Erasmus Habermehl

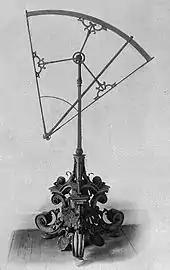

Erasmus Habermehl, also Erasmus Habermel (ca. 1538 – 15 November 1606 in Prague) was a major watchmaker and maker of astronomics and geodesy instruments of the 16th century, who last worked as a court instrument maker at the court of Emperor Rudolf II. in Prague.